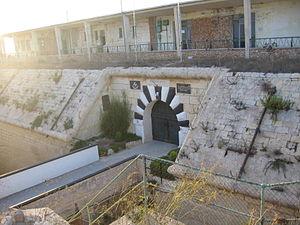
Les lignes de Victoria, à l'origine connues sous le nom de front nord-ouest et parfois officieusement appelées Grande Muraille de Malte sont un grand ensemble de fortifications flanquées de tours défensives et de forts, qui s'étend sur 12 kilomètres dans toute la largeur de l'île de Malte, en séparant le nord de l'île du sud plus peuplé.